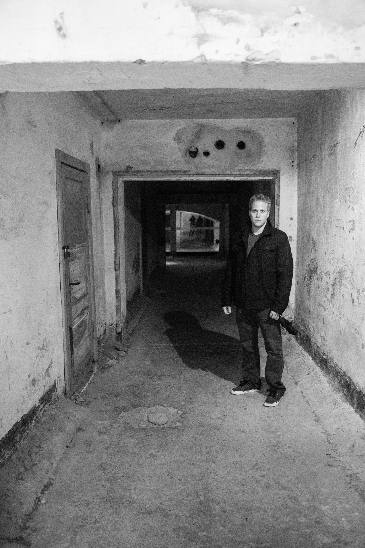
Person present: Yes